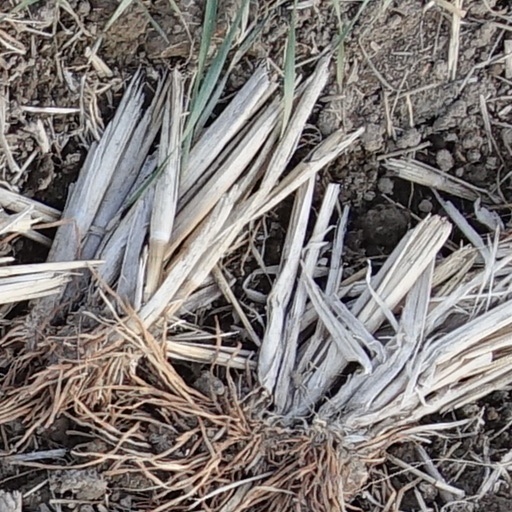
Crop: wheat